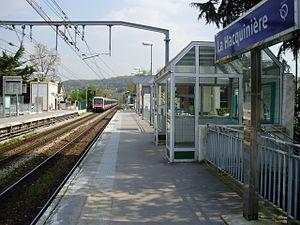
Gare de La Hacquinière, à Bures-sur-Yvette, Essonne, France (train quittant la gare et se dirigeant vers Aéroport Charles-de-Gaulle 2 TGV)
La gare de La Hacquinière est une gare ferroviaire française de la ligne de Sceaux, située dans la commune de Bures-sur-Yvette.